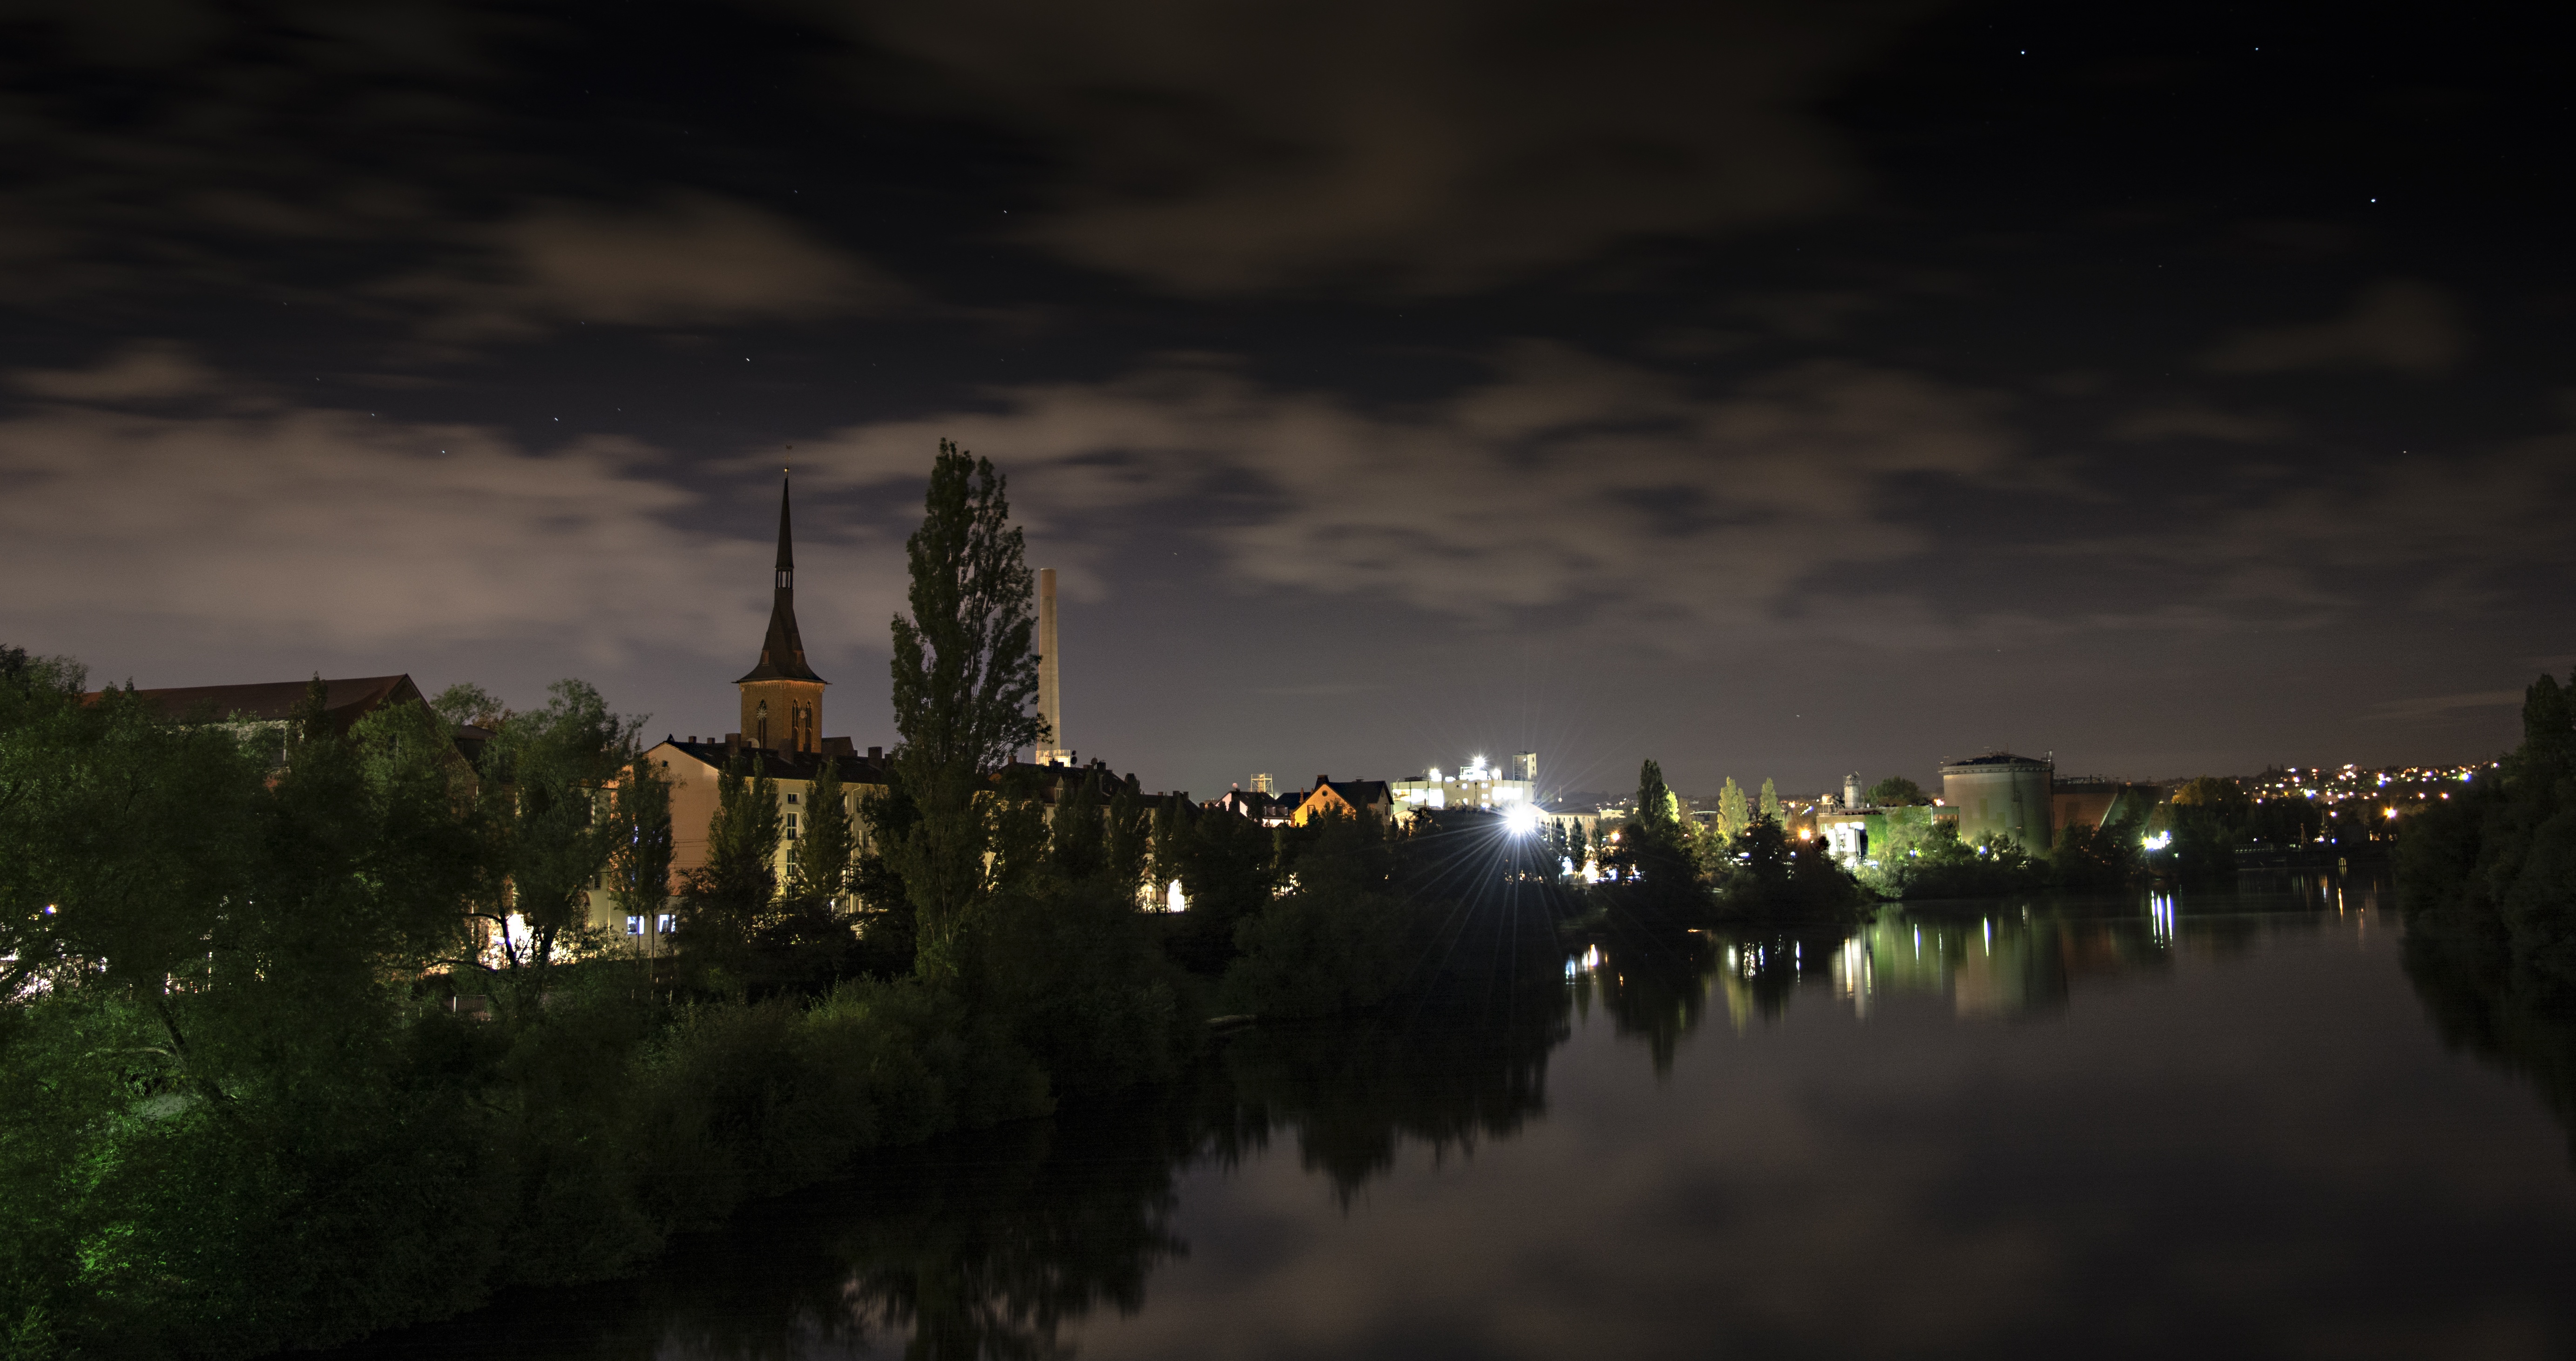
light, cloud, sky, sunset, skyline, night, sunlight, morning, city, river, cityscape, dusk, evening, reflection, landmark, darkness, clouds, stars, germany, main, frankfurt, urban area, human settlement, atmosphere of earth